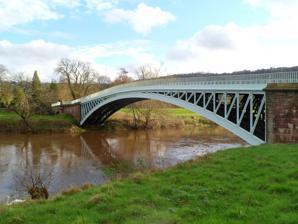
Building: Bigsweir Bridge
Country: United Kingdom
Year built: 1827
Bridge in Monmouthshire, Wales Bigsweir Bridge Coordinates 51°44′34″N 2°40′11″W / 51.7428°N 2.6697°W / 51.7428; -2.6697 Crosses River Wye Locale Llandogo , Monmouthshire , Wales Characteristics Material Cast iron Total length 50.0 m (164.0 ft) No. of spans 1 History Designer Charles Hollis Construction start 1827 Construction end 1827 Listed Building – Grade II* Official name Bigsweir Bridge Designated 7 March 1988 Reference no. 24916 ( Cadw ); 1186622 ( Historic England ) Location Bigsweir Bridge is an 1827 road bridge crossing the River Wye , straddling the boundary between the parish of St. Briavels , Gloucestershire , England, and Llandogo , Monmouthshire , Wales. Location The bridge carries the A466 road , and is located about 2 miles (3.2 km) north of the village of Llandogo, 2 miles (3.2 km) south of Whitebrook , and 3 miles (4.8 km) west of the village of St Briavels. It is the Normal Tidal Limit of the River Wye , and navigation below this point falls under the jurisdiction of the Gloucester Harbour Trustees . The bridge The elegant cast-iron road bridge was built in 1827 as part of the new turnpike road constructed up the lower part of the Wye valley between Chepstow and Monmouth . The bridge connects the English and Welsh sides of the river, with an abandoned but recently restored toll house on the Welsh side. The bridge comprises a single arch of 50 metres (55 yd) , and was designed by Charles Hollis of London and cast at Merthyr Tydfil . A pair of stone flood arches were added at each end some years later, doubling the length of the bridge. Because of its narrow width, modern traffic using the A466 is controlled by traffic signals at either end. Bigsweir Bridge became a Grade II* listed structure in 1988. In common with many bridges which cross country or county boundaries, it has two listings, the Historic England listing for the English side of the bridge, and the Cadw listing for the Welsh side. The bridge was repaired, strengthened and repainted in 2010–11. Locality There is no village at Bigsweir. The bridge is about 600 metres (660 yd) upstream of the fishing weir and ford of Bigsweir, which is close to Bigsweir House. According to Sir Joseph Bradney , the weir, one of many of ancient origin on the river, was named after Buddig or Budic , the father of Euddogwy or Oudoceus , a 7th-century Welsh bishop who retired to Llandogo.  Recorded early spellings of the name include Bikeswere and Brithekeswere. Fishing rights at Bigsweir were mentioned in the Domesday Book .  By 1331 the rights were held by the monks of Tintern Abbey , some 4 miles (6.4 km) downstream of the weir, and there were objections to the abbey raising the level of the weir and so impeding navigation.  The rights over the weir transferred to the Earl of Worcester in 1537, later passing to his successors, the Dukes of Beaufort . Bigsweir House and estate The Bigsweir estate, on the Gloucestershire side of the weir, was originally part of the lands of the Bishops of Hereford , before the freehold passed to Thomas Catchmay in 1445.  It remained the main seat and estate of the Catchmay (or Catchmayde) family for several centuries. Bigsweir House itself was rebuilt around 1740, probably by William Catchmay (d.1743).  It is a building of two storeys built of sandstone, with a symmetrical five-bay front. Additions were made to the house after it passed to James Rooke (d.1805). The estate was enlarged by purchases of woodland, and the house itself was refurbished with rich internal decoration, including panelled rooms and elaborate cornices and architraves . Further extensions were added in the 20th century. Bigsweir House is a Grade II listed building , added to the register in 1954. The house was regularly used as a filming location in the Netflix series Sex Education . See also Bigsweir Woods List of crossings of the River Wye List of bridges in Wales References Wikimedia Commons has media related to Bigsweir Bridge .